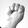
ASL letter: M